DJ M.E.G.

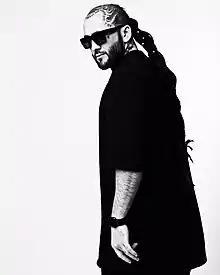
DJ M.E.G.

Eduard Georgievich Magaev (born 20 December 1982), better known by his stage name DJ M.E.G., is a Russian DJ and record producer. M.E.G. was a former member of duo M.E.G. & N.E.R.A.K. alongside DJ N.E.R.A.K.. and is often associated with fellow Russian acts Swanky Tunes and Hard Rock Sofa. He mixes electro house and trap music in his productions.